James Ogilvie-Grant, 11th Earl of Seafield

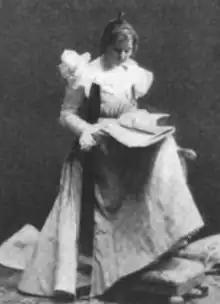
Photograph of his wife, Mary Elizabeth Nina Townend, from "The Sketch", 1898

On 22 June 1898 at Christchurch, Seafield married Mary Elizabeth Nina Townend, daughter of Dr. Joseph Henry Townend (1847–1902), and heiress of Annie Quayle Townend. They had one daughter: